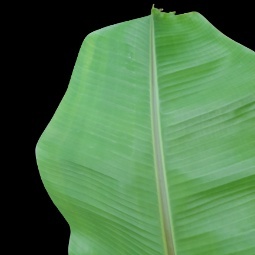
Label: Zinc